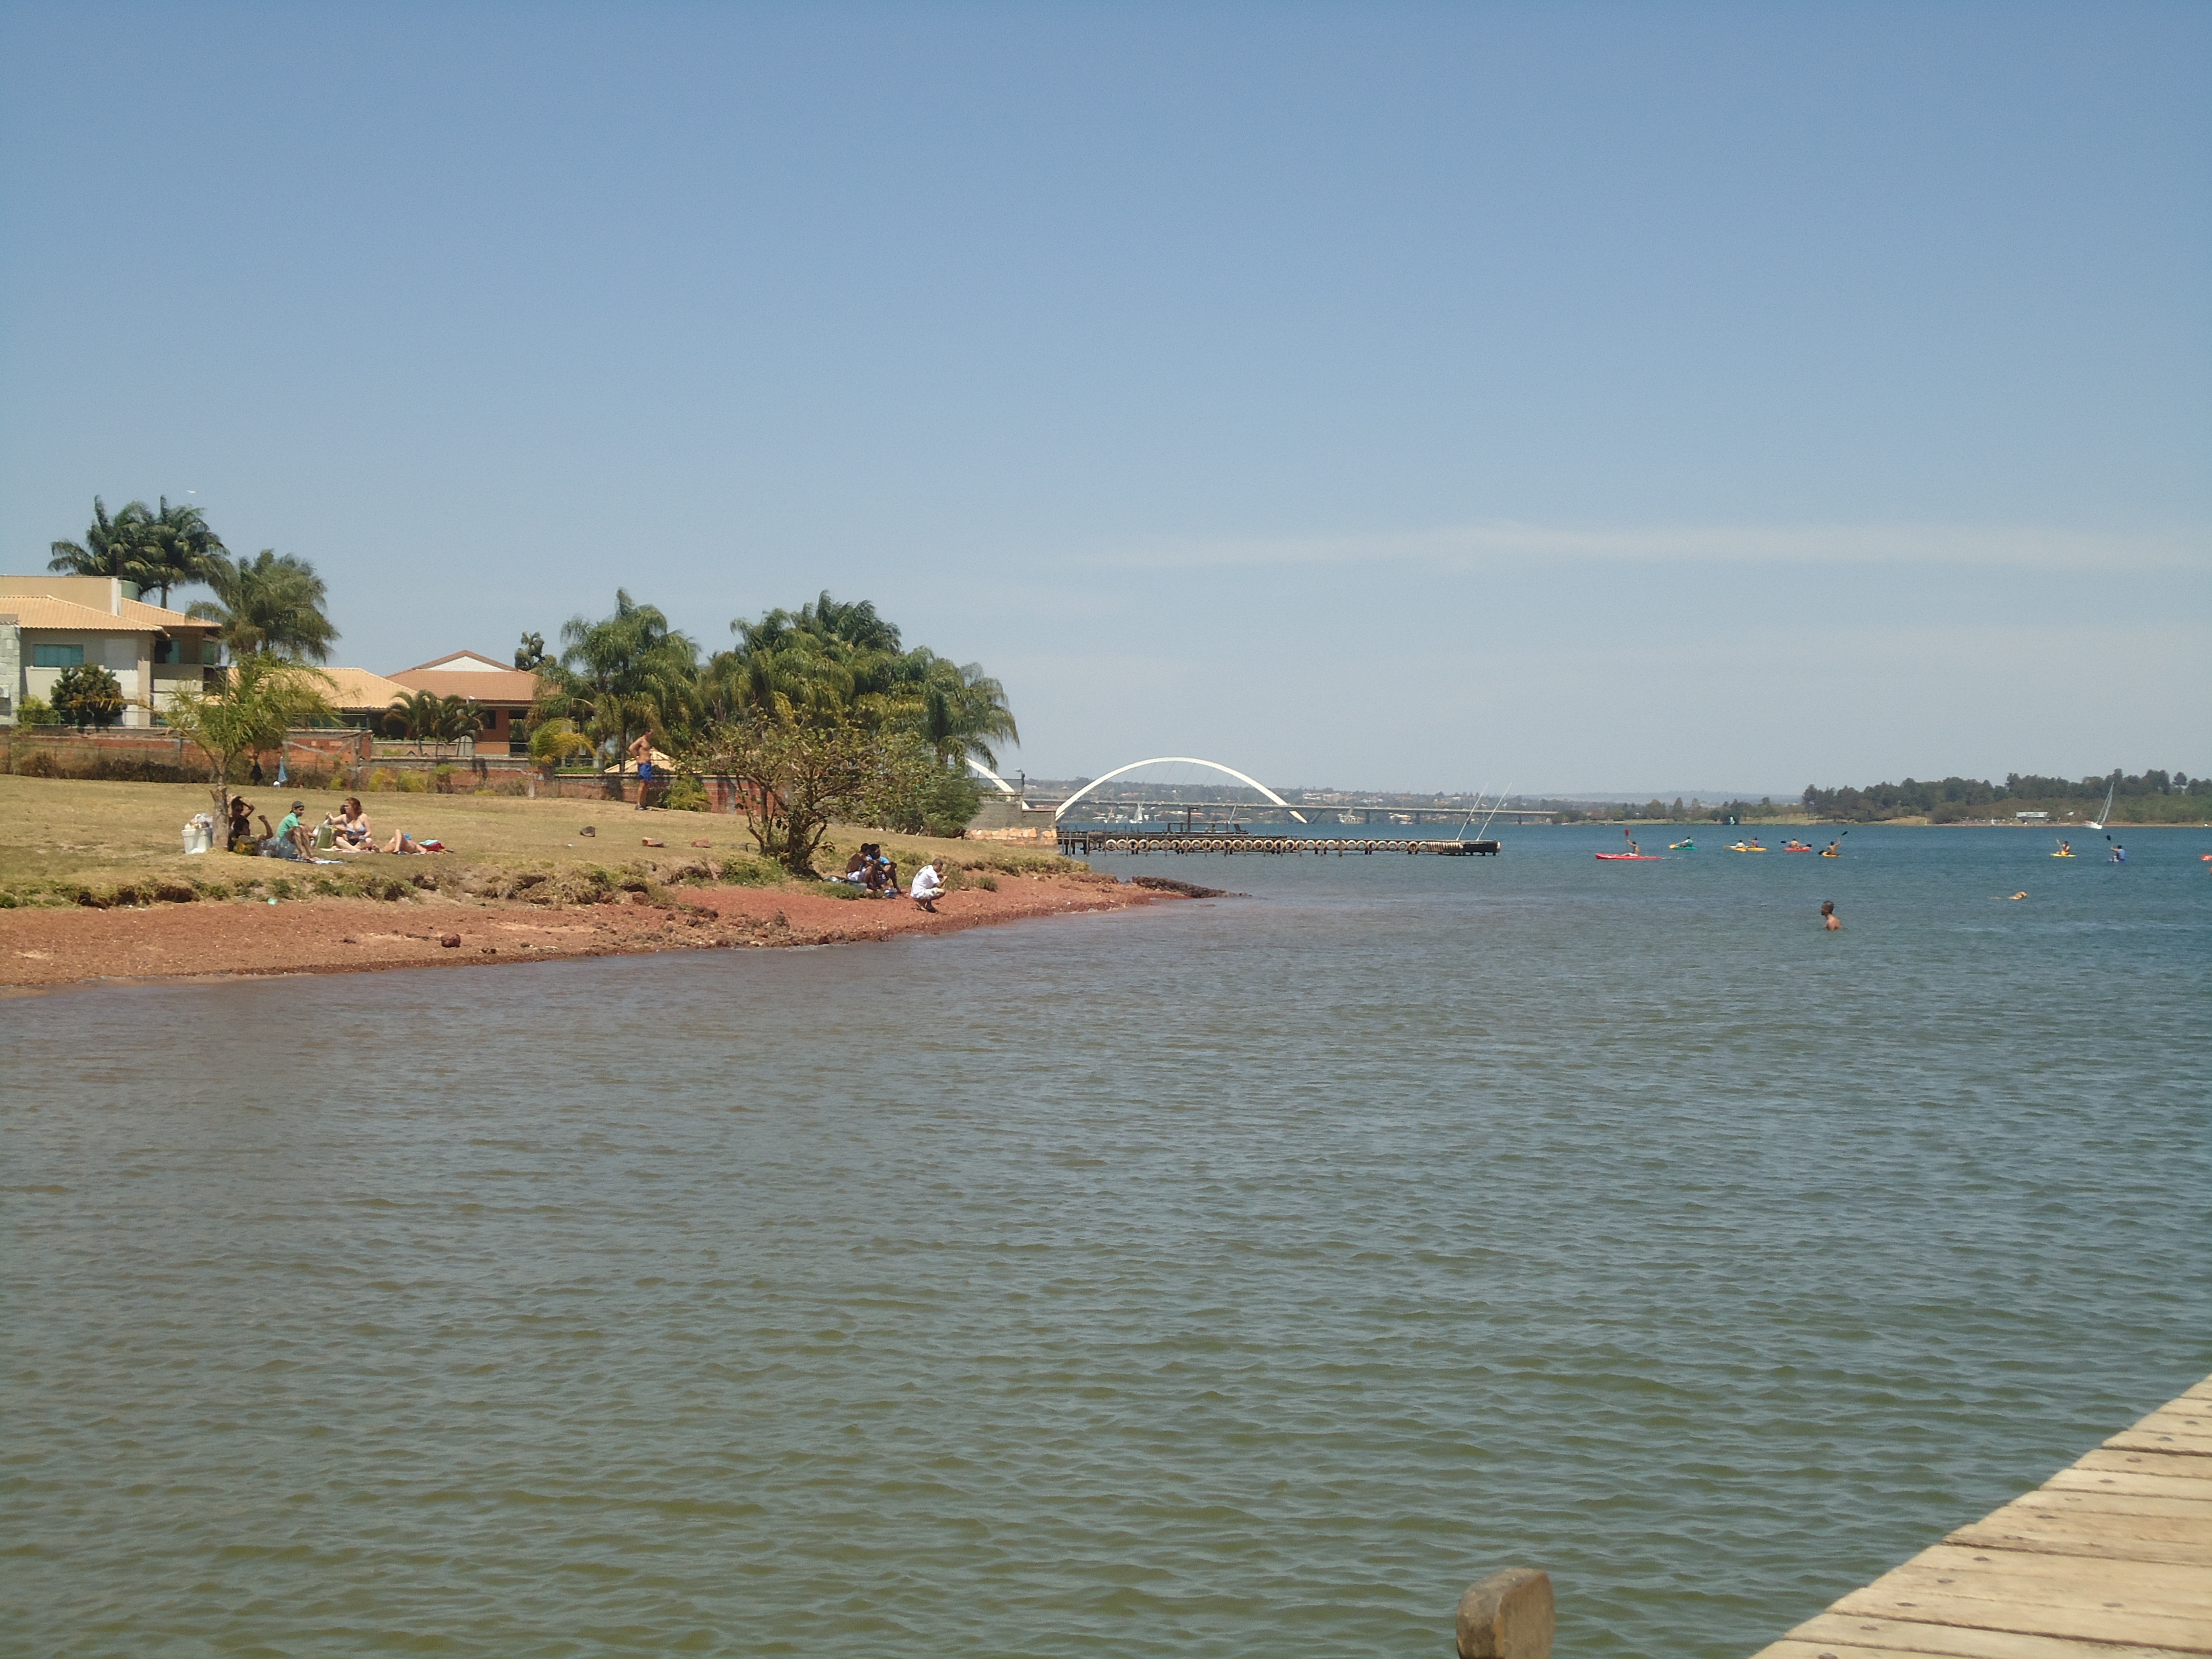
lake, body of water, water, water resources, sea, coast, waterway, shore, sky, river, beach, bank, coastal and oceanic landforms, ocean, bay, reservoir, inlet, calm, tree, vacation, tourism, channel, horizon, promontory